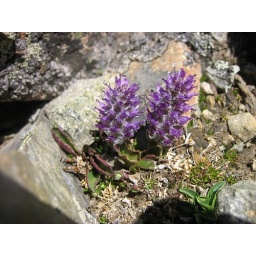
occasionally, we would find tiny flowers near the summit--the only signs of life up there